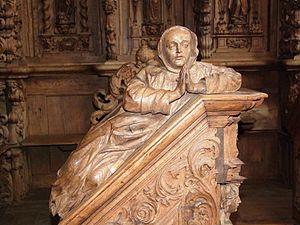
La chartreuse de Buxheim est un ancien couvent de chartreux, aujourd’hui siège des Salésiens de Don Bosco. Il se trouve à Buxheim en Souabe, près de Memmingen et fait partie du diocèse d’Augsbourg. L’établissement religieux, fondé vers 1100 à des fins d’instruction, a passé en 1402 aux chartreux, devenant le couvent Maria Saal, et a été utilisé comme tel jusqu’en 1812. À partir de 1548, c'était la seule chartreuse d’obédience impériale dans le cadre du Saint-Empire romain germanique.